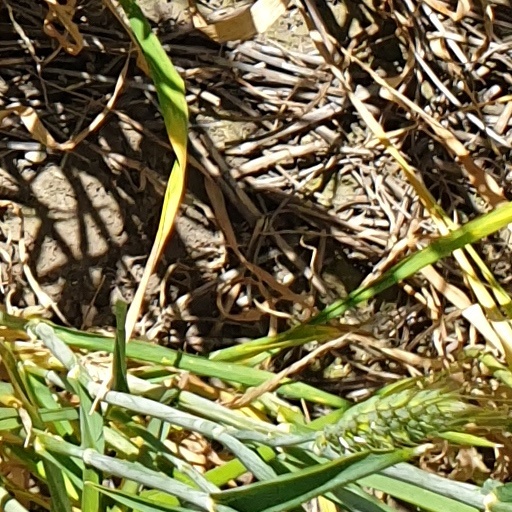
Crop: wheat